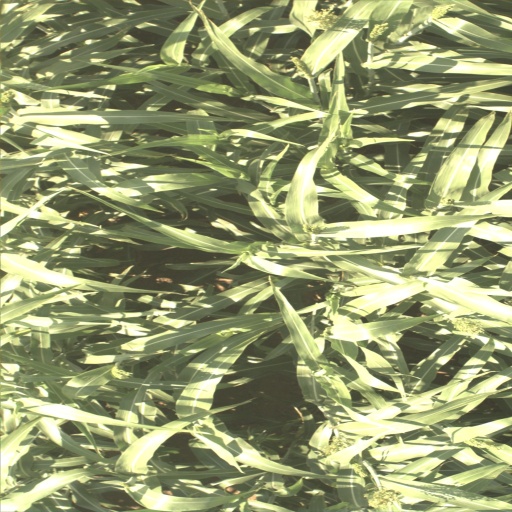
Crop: sorghum